Sébastien Surel

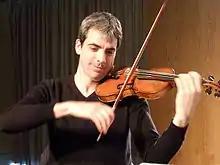

Surel entered the Conservatoire de Paris at the age of fifteen and studied in Sylvie Gazeau's and Christian Ivaldi's classes. There he won two first prizes.